City of the Dead (Cairo)

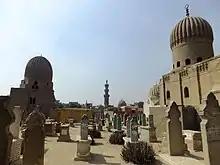

The City of the Dead consists of a long belt of cemeteries and mausoleums stretching for roughly along the eastern edge of the historic city. It is divided into two parts by the Citadel of Cairo: the "Southern" Cemetery and "Northern" Cemetery, referring to the regions south and north of the Citadel. East of the cemeteries rise the Mokattam hills, which historically blocked their expansion in that direction. North of the historic city is also the Bab al-Nasr Cemetery, named after the northern city gate, which covers a much smaller area than the other two.